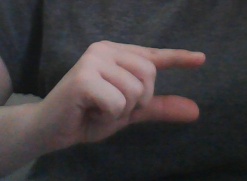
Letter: dal